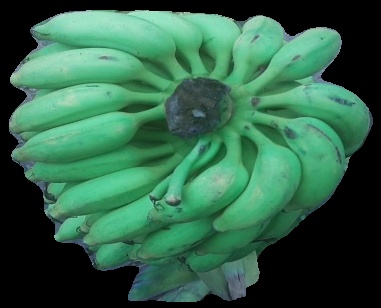
Variety: elakki-bale
Grade: grade2